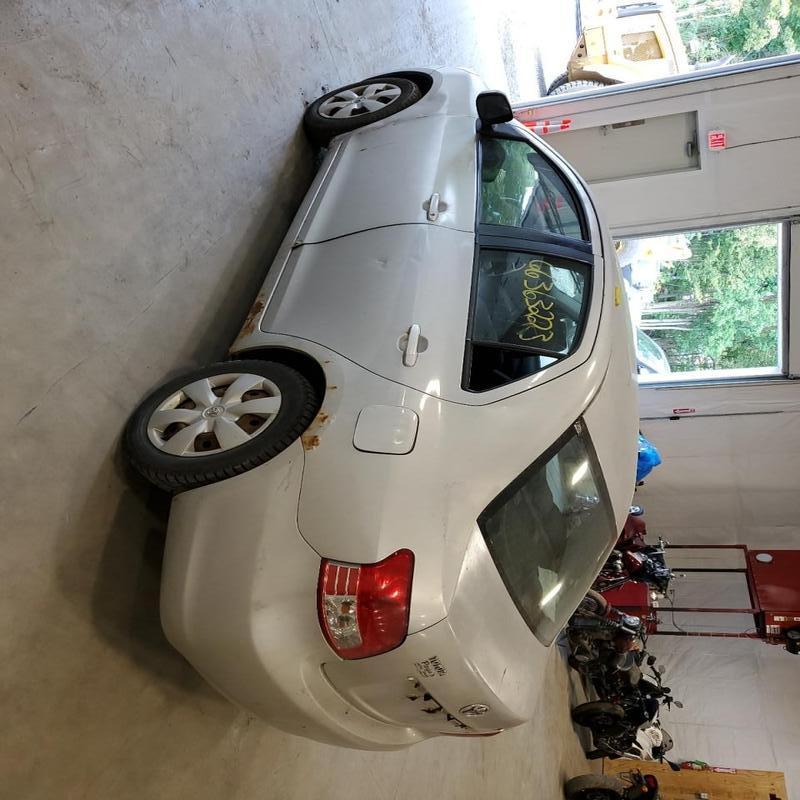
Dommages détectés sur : aile avant gauche, porte avant gauche, porte arrière gauche, aile arrière gauche, pare-choc arrière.
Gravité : mineur